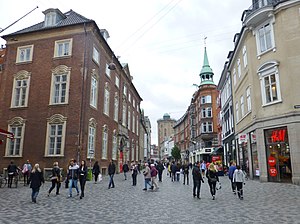
Købmagergade
Købmagergade med postkontoret til venstre og Rundetårn i baggrunden.
Købmagergade er en gågade i centrum af København, der strækker sig fra Strøget til Kultorvet. På gaden ligger blandt andet Rundetårn, stormagasinet Illum, kollegiet Regensen og hatteforretningen Petitgas.